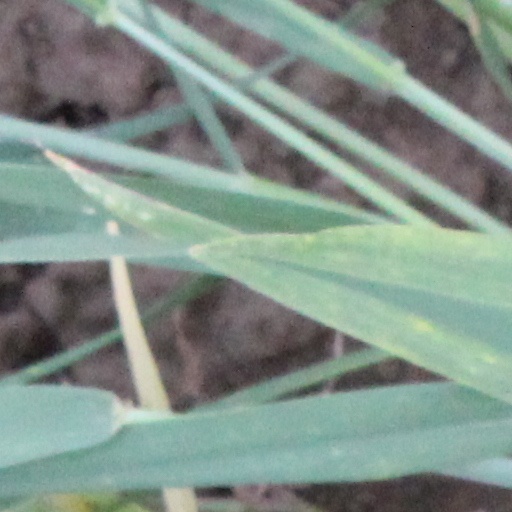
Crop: wheat